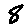
Label: 8